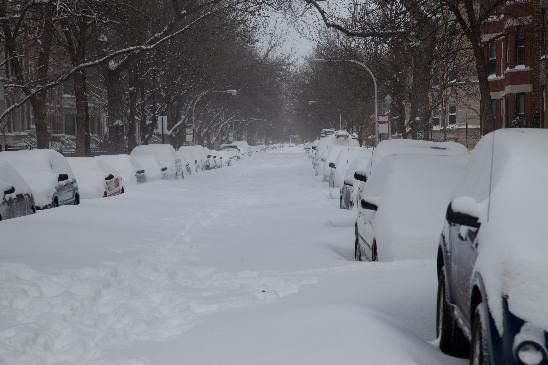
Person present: No